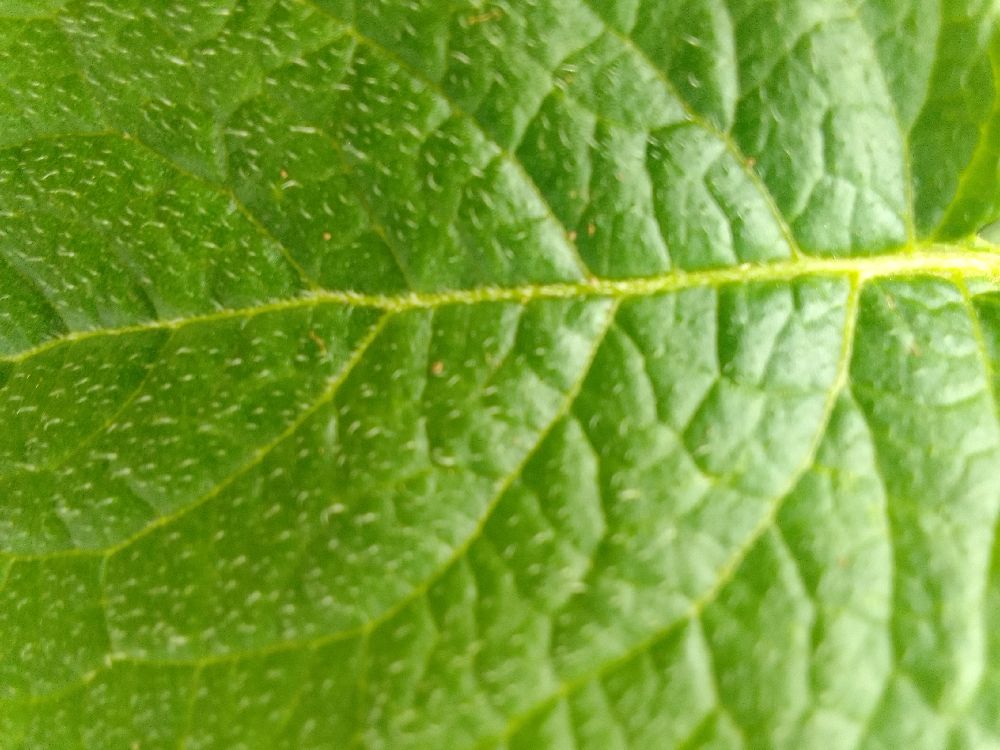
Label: Healthy